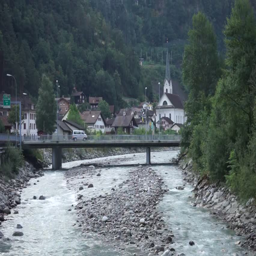
bridge on the mountain river